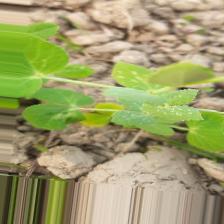
Label: Powdery Mildew